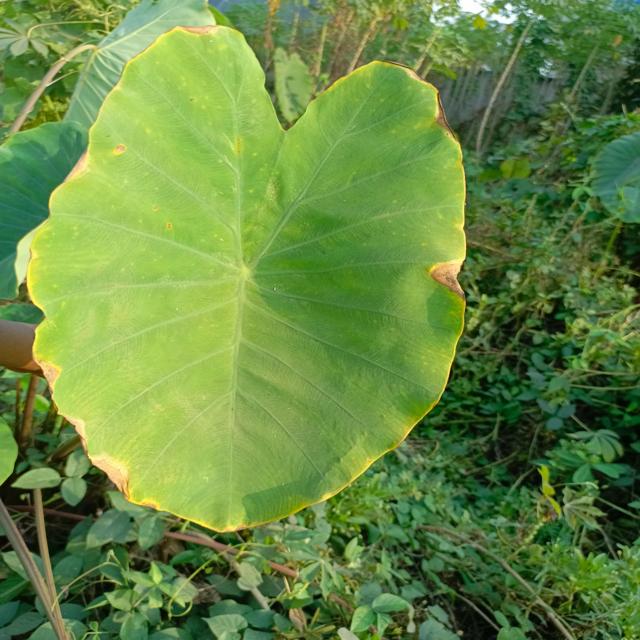
Label: Late_Blight